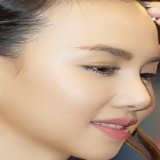
diễn viên Đinh Ngọc Diệp